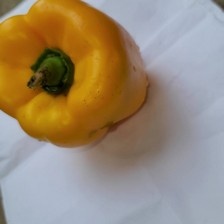
Label: capsicum